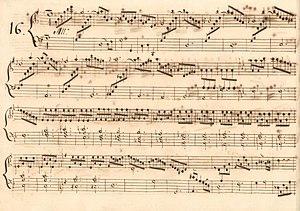
La sonate K. 260, telle qu'elle se présente dans le manuscrit de Parme, volume VI no. 16.
La sonate K. 260 en sol majeur est une œuvre pour clavier du compositeur italien Domenico Scarlatti.